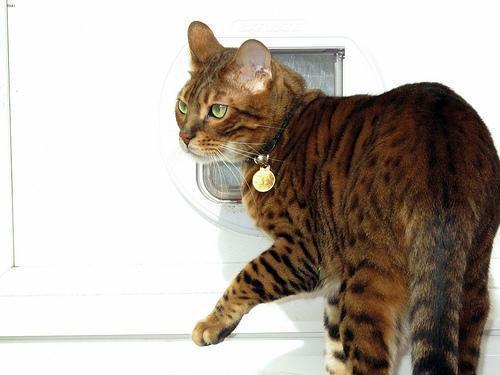
Bengal